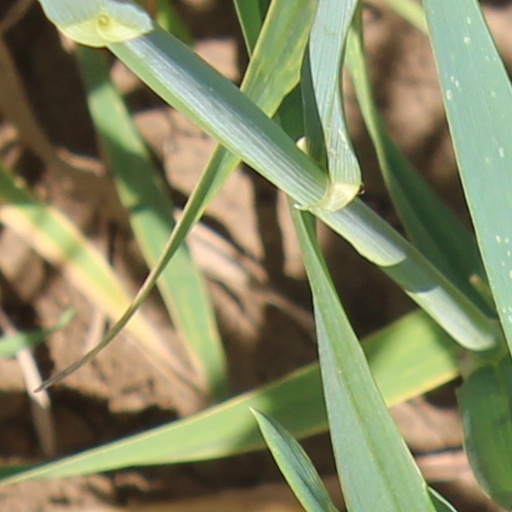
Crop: wheat